USS Trathen

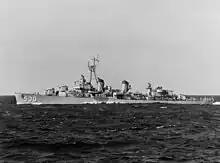
"Trathen" at sea on 3 September 1952.

Subsequently ordered to the Far East, "Trathen" arrived at Sasebo, Japan, on 12 February 1953. During her Korean deployment, "Trathen"'s main and secondary batteries pounded railroad lines, trains, bunkers, and transformer stations. On 11 March, the destroyer joined the "Train Buster Club" when she destroyed a railroad train. Two days later, after the ship completed her patrols between Wonsan and Hungnam, she was relieved on station to return to Sasebo for repairs. Later becoming a part of TF 77, "Trathen" continued on duty until 7 June. She departed Sasebo on the following day, bound for Hong Kong.